Twelve Years a Slave

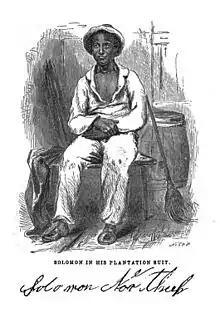
Illustration from "Twelve Years a Slave" (1855)

Twelve Years a Slave is an 1853 memoir and slave narrative by Solomon Northup as told to and edited by David Wilson. Northup, a black man who was born free and was an occasional touring musician in New York state, relates that he was lured to go to Washington, D.C. for promised work, but instead he was kidnapped and sold into slavery in the Deep South. He was in bondage for 12 years in Louisiana before he was able to secretly get information to friends and family in New York, who in turn secured his release with the aid of the state. Northup's account provides extensive details on the slave markets in Washington, D.C., and New Orleans, and describes at length cotton and sugar cultivation and slave treatment on major plantations in Louisiana.